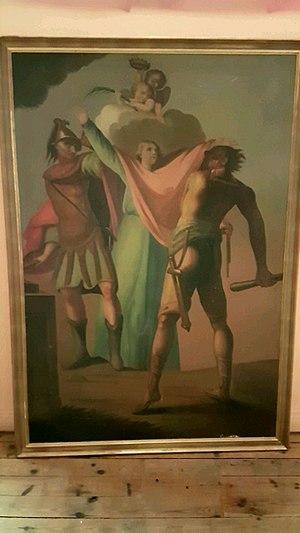
Florine, vierge martyre, agressée (tableau de la fin du XVIIIe siècle
Sainte-Florine est une commune française située dans le département de la Haute-Loire, en région Auvergne-Rhône-Alpes. Depuis la création de l'ancien diocèse de Clermont, le village était intégré à l'Auvergne et culturellement rattaché à l'aire d'influence de l'Aquitaine. Situé dans la région traditionnelle du Brivadois et rattachée à l'histoire d'Auzon et du Brivadois, Sainte-Florine a été successivement un village fortifié, une ville minière, un village auvergnat et vigneron et une petite ville située aujourd'hui non loin de l'autoroute A75. Rattachée à la Haute-Loire après la Révolution, Sainte-Florine est aujourd'hui intégrée à la grande région Auvergne-Rhône-Alpes.